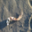
Label: cra